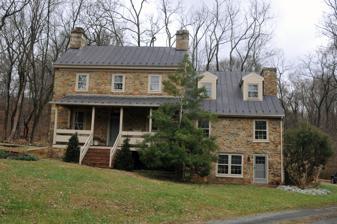
Building: Sleepy Hollow Farm
Country: United States of America
Year built: 1769
Historic house in Virginia, United States United States historic place Sleepy Hollow Farm U.S. National Register of Historic Places Virginia Landmarks Register Show map of Northern Virginia Show map of Virginia Show map of the United States Location 39902 Thomas Mill Rd., Leesburg, Virginia Coordinates 39°6′57″N 77°37′26″W / 39.11583°N 77.62389°W / 39.11583; -77.62389 Area 14.5 acres (5.9 ha) Built 1769 ( 1769 ) , c. 1820 Architectural style Colonial, Federal NRHP reference No. 07000048 VLR No. 053-0273 Significant dates Added to NRHP February 13, 2007 Designated VLR September 6, 2006 Sleepy Hollow Farm is a historic home located near Leesburg , Loudoun County, Virginia .  The house was built in two phases, one in 1769 and another about 1820.  The original section is a two-story, side-gable, three-bay, stone dwelling with a side gable roof. The interior exhibits stylistic influences of the Federal style.  Attached to it is a one-story, two-bay, stone addition built about 1820. It has a one-story section added about 1980.  Also on the property is a contributing stone spring house . It was listed on the National Register of Historic Places in 2007. References